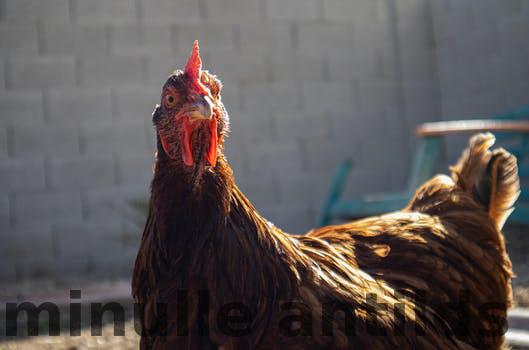
Label: Watermark